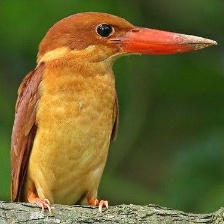
Species: RUDY KINGFISHER
Scientific name: HALCYON COROMANDA